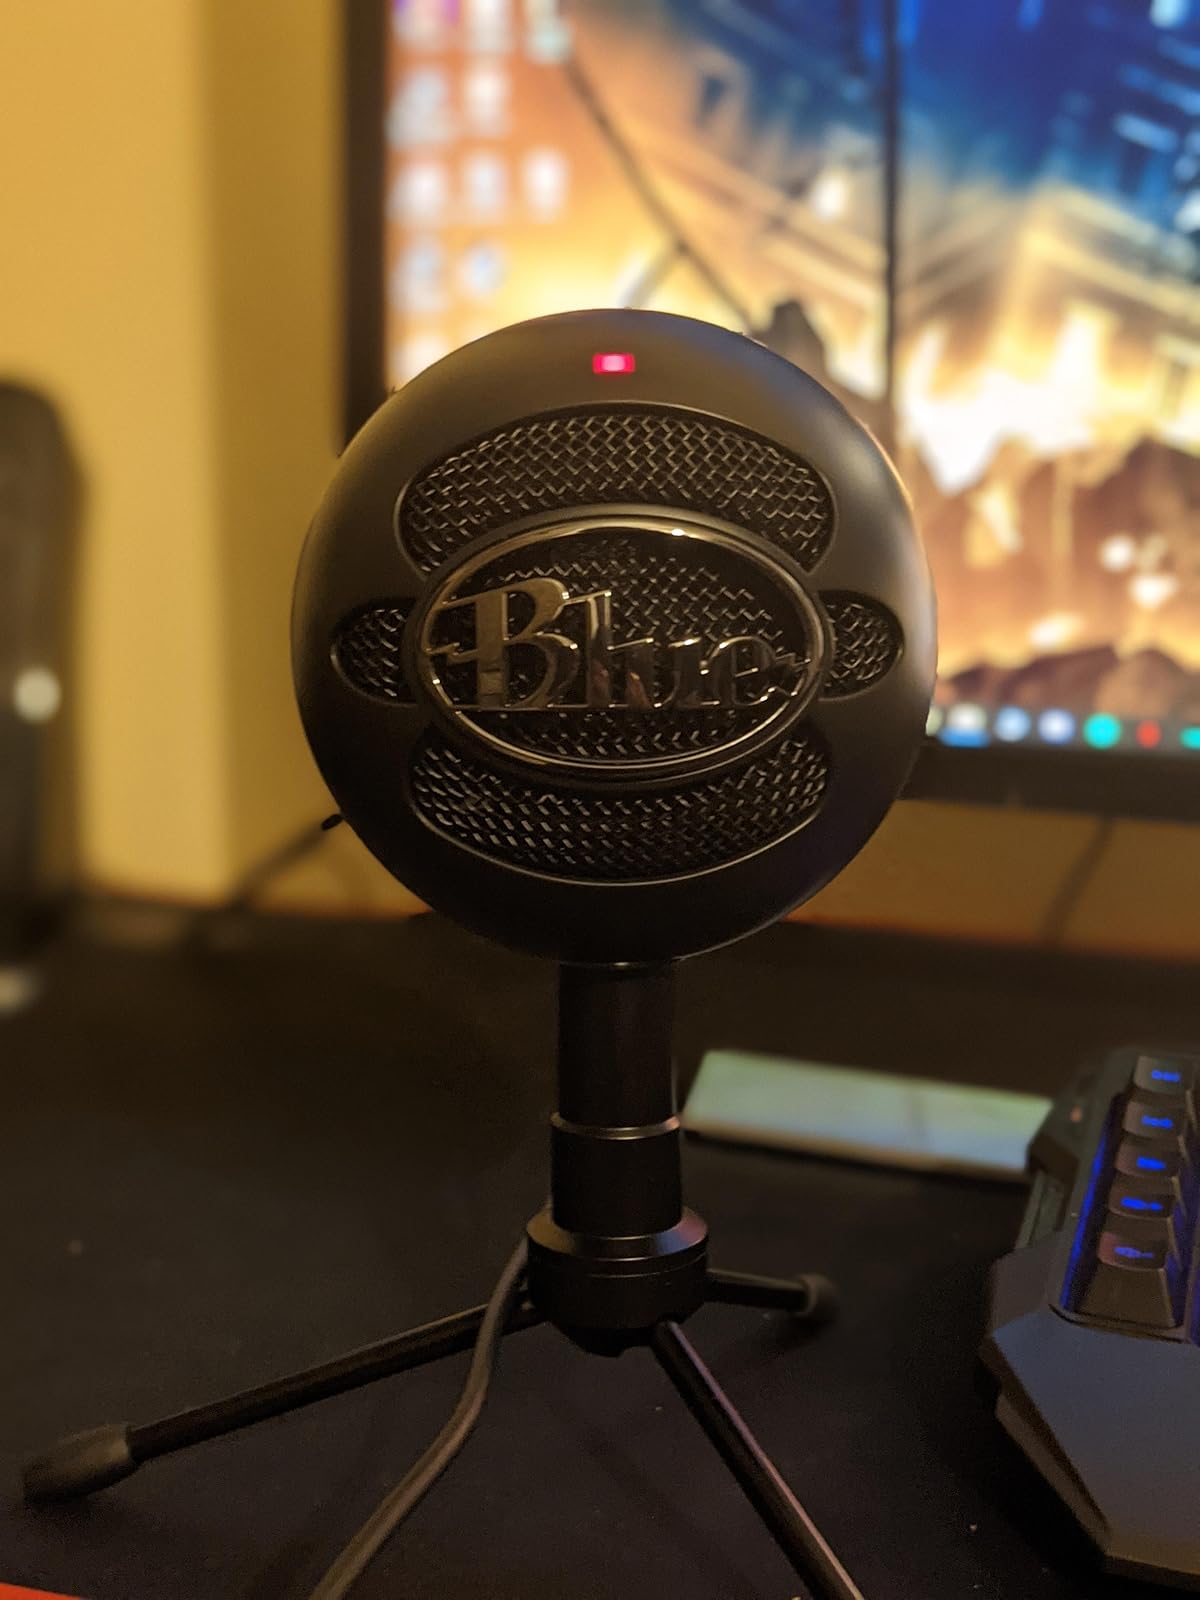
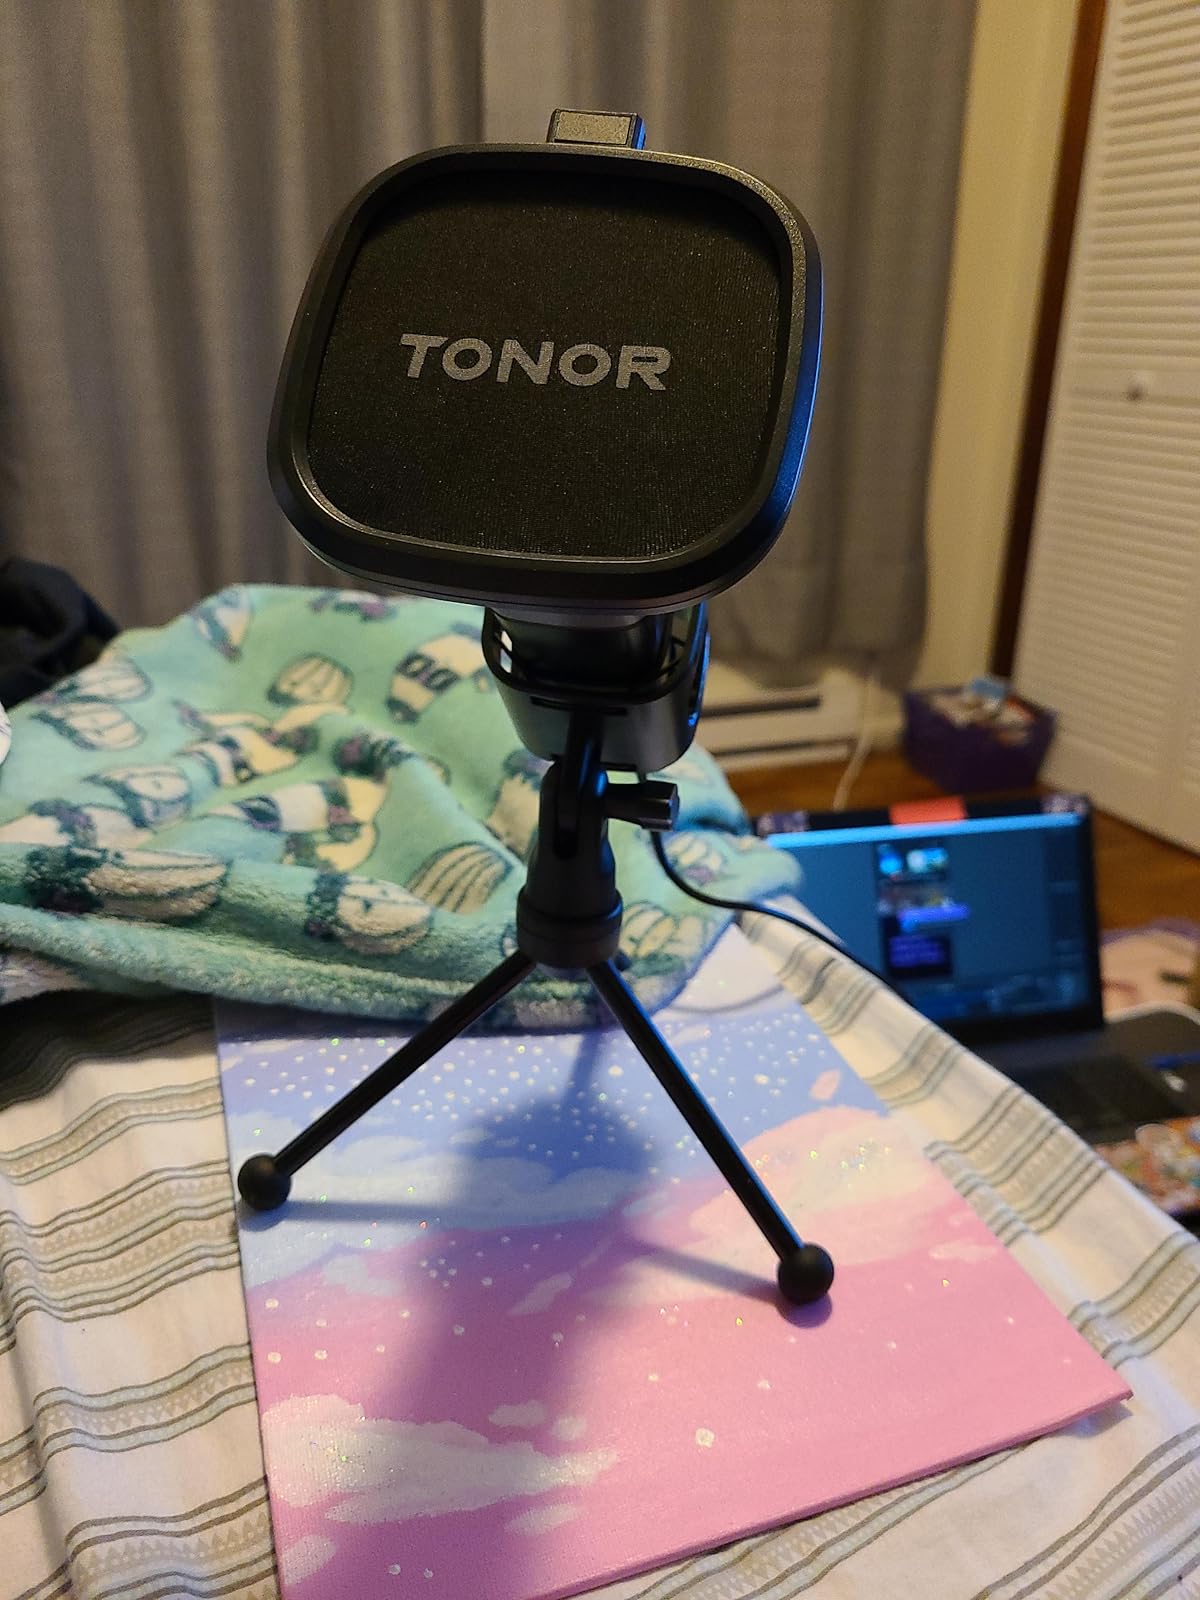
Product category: microphone
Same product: no